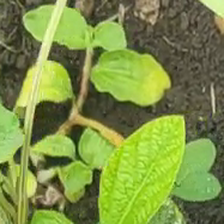
Weed species: Kena_(Commplina_benghalensio)